Branislav Ivanović

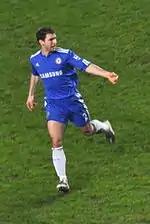
Ivanović in action for Chelsea in 2010

Beginning the season under yet another new manager in Carlo Ancelotti, Ivanović's fourth in his first 18 months at Stamford Bridge, the Serb made his first start in the Community Shield against Premier League champions Manchester United. He was substituted off at half-time for José Bosingwa with United leading 0–1 as Chelsea went on to overturn the result 2–1 before conceding an injury-time equaliser and eventually winning 4–1 on penalties.